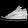
Label: Sneaker